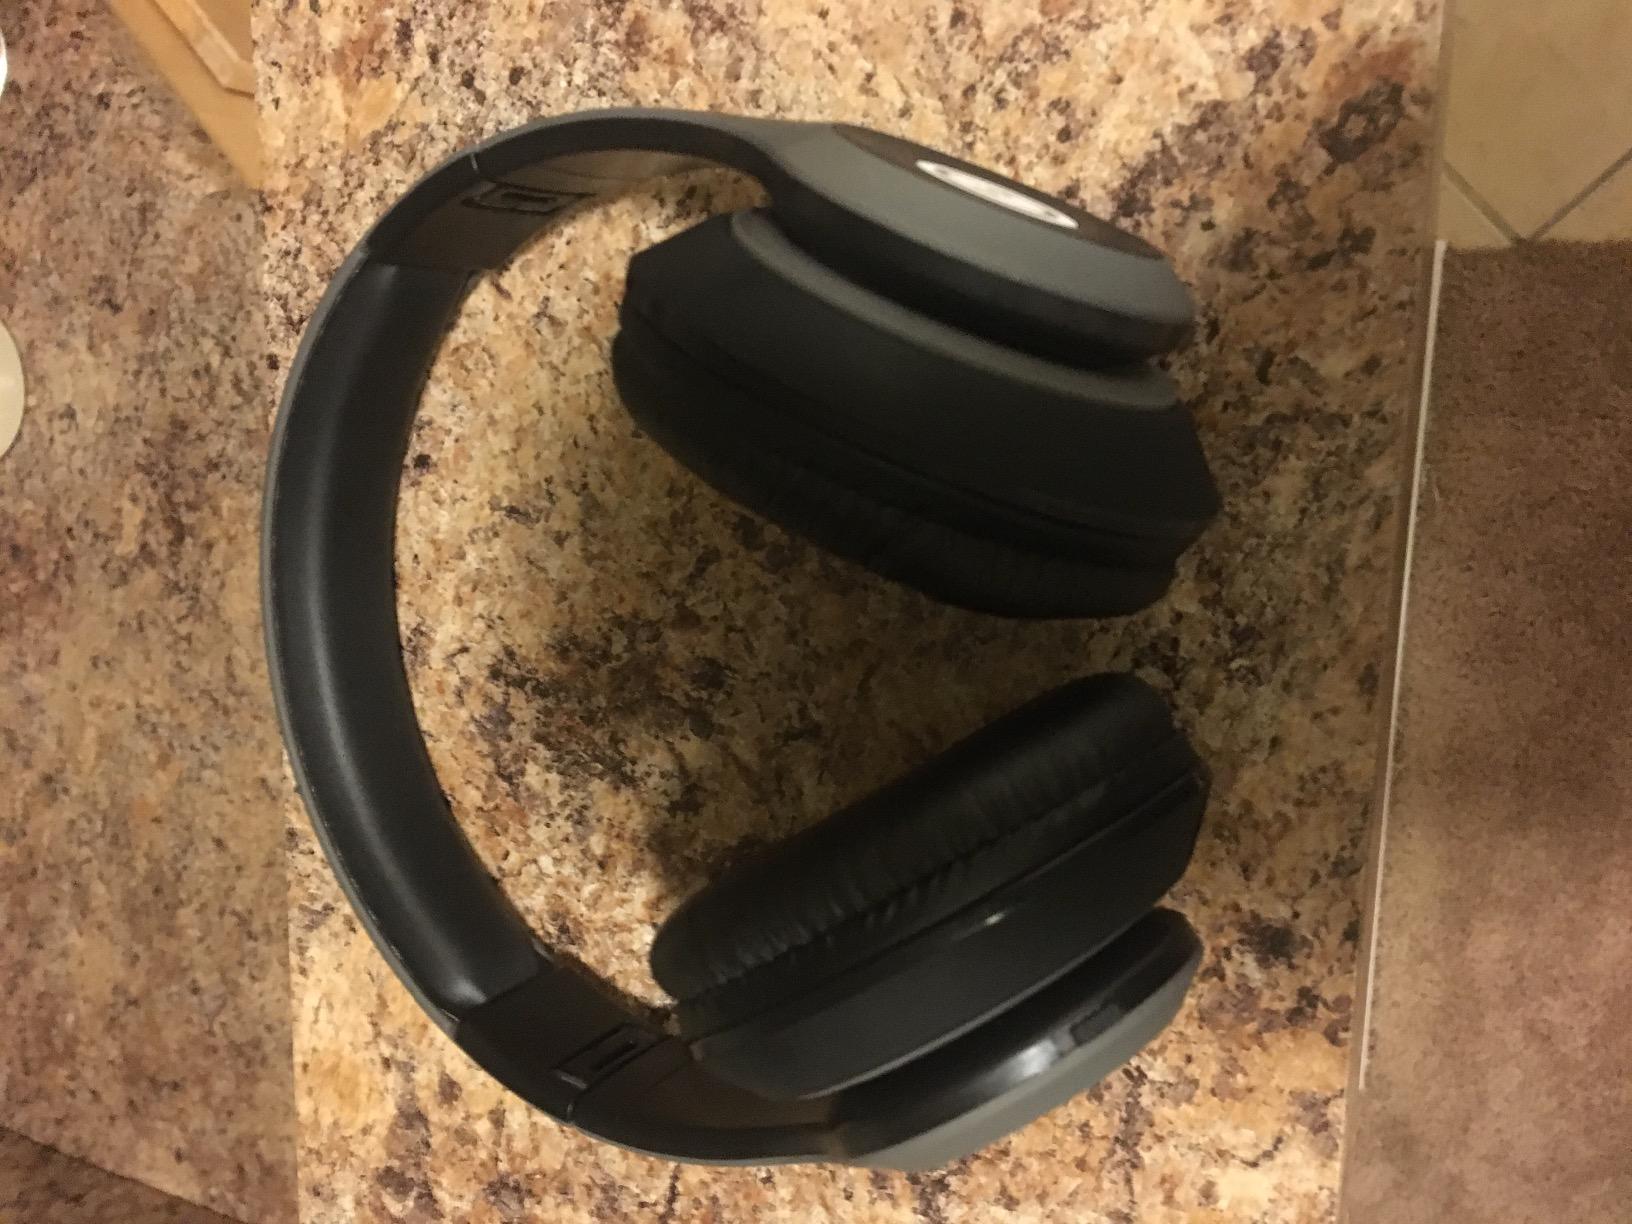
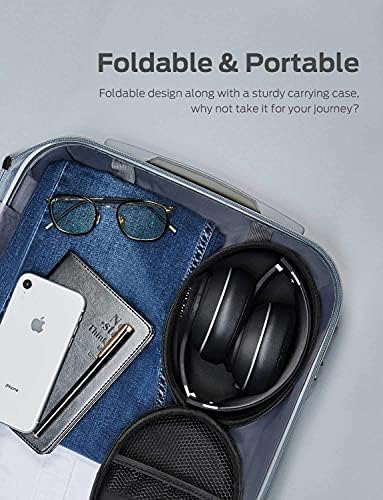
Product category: headphones
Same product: no